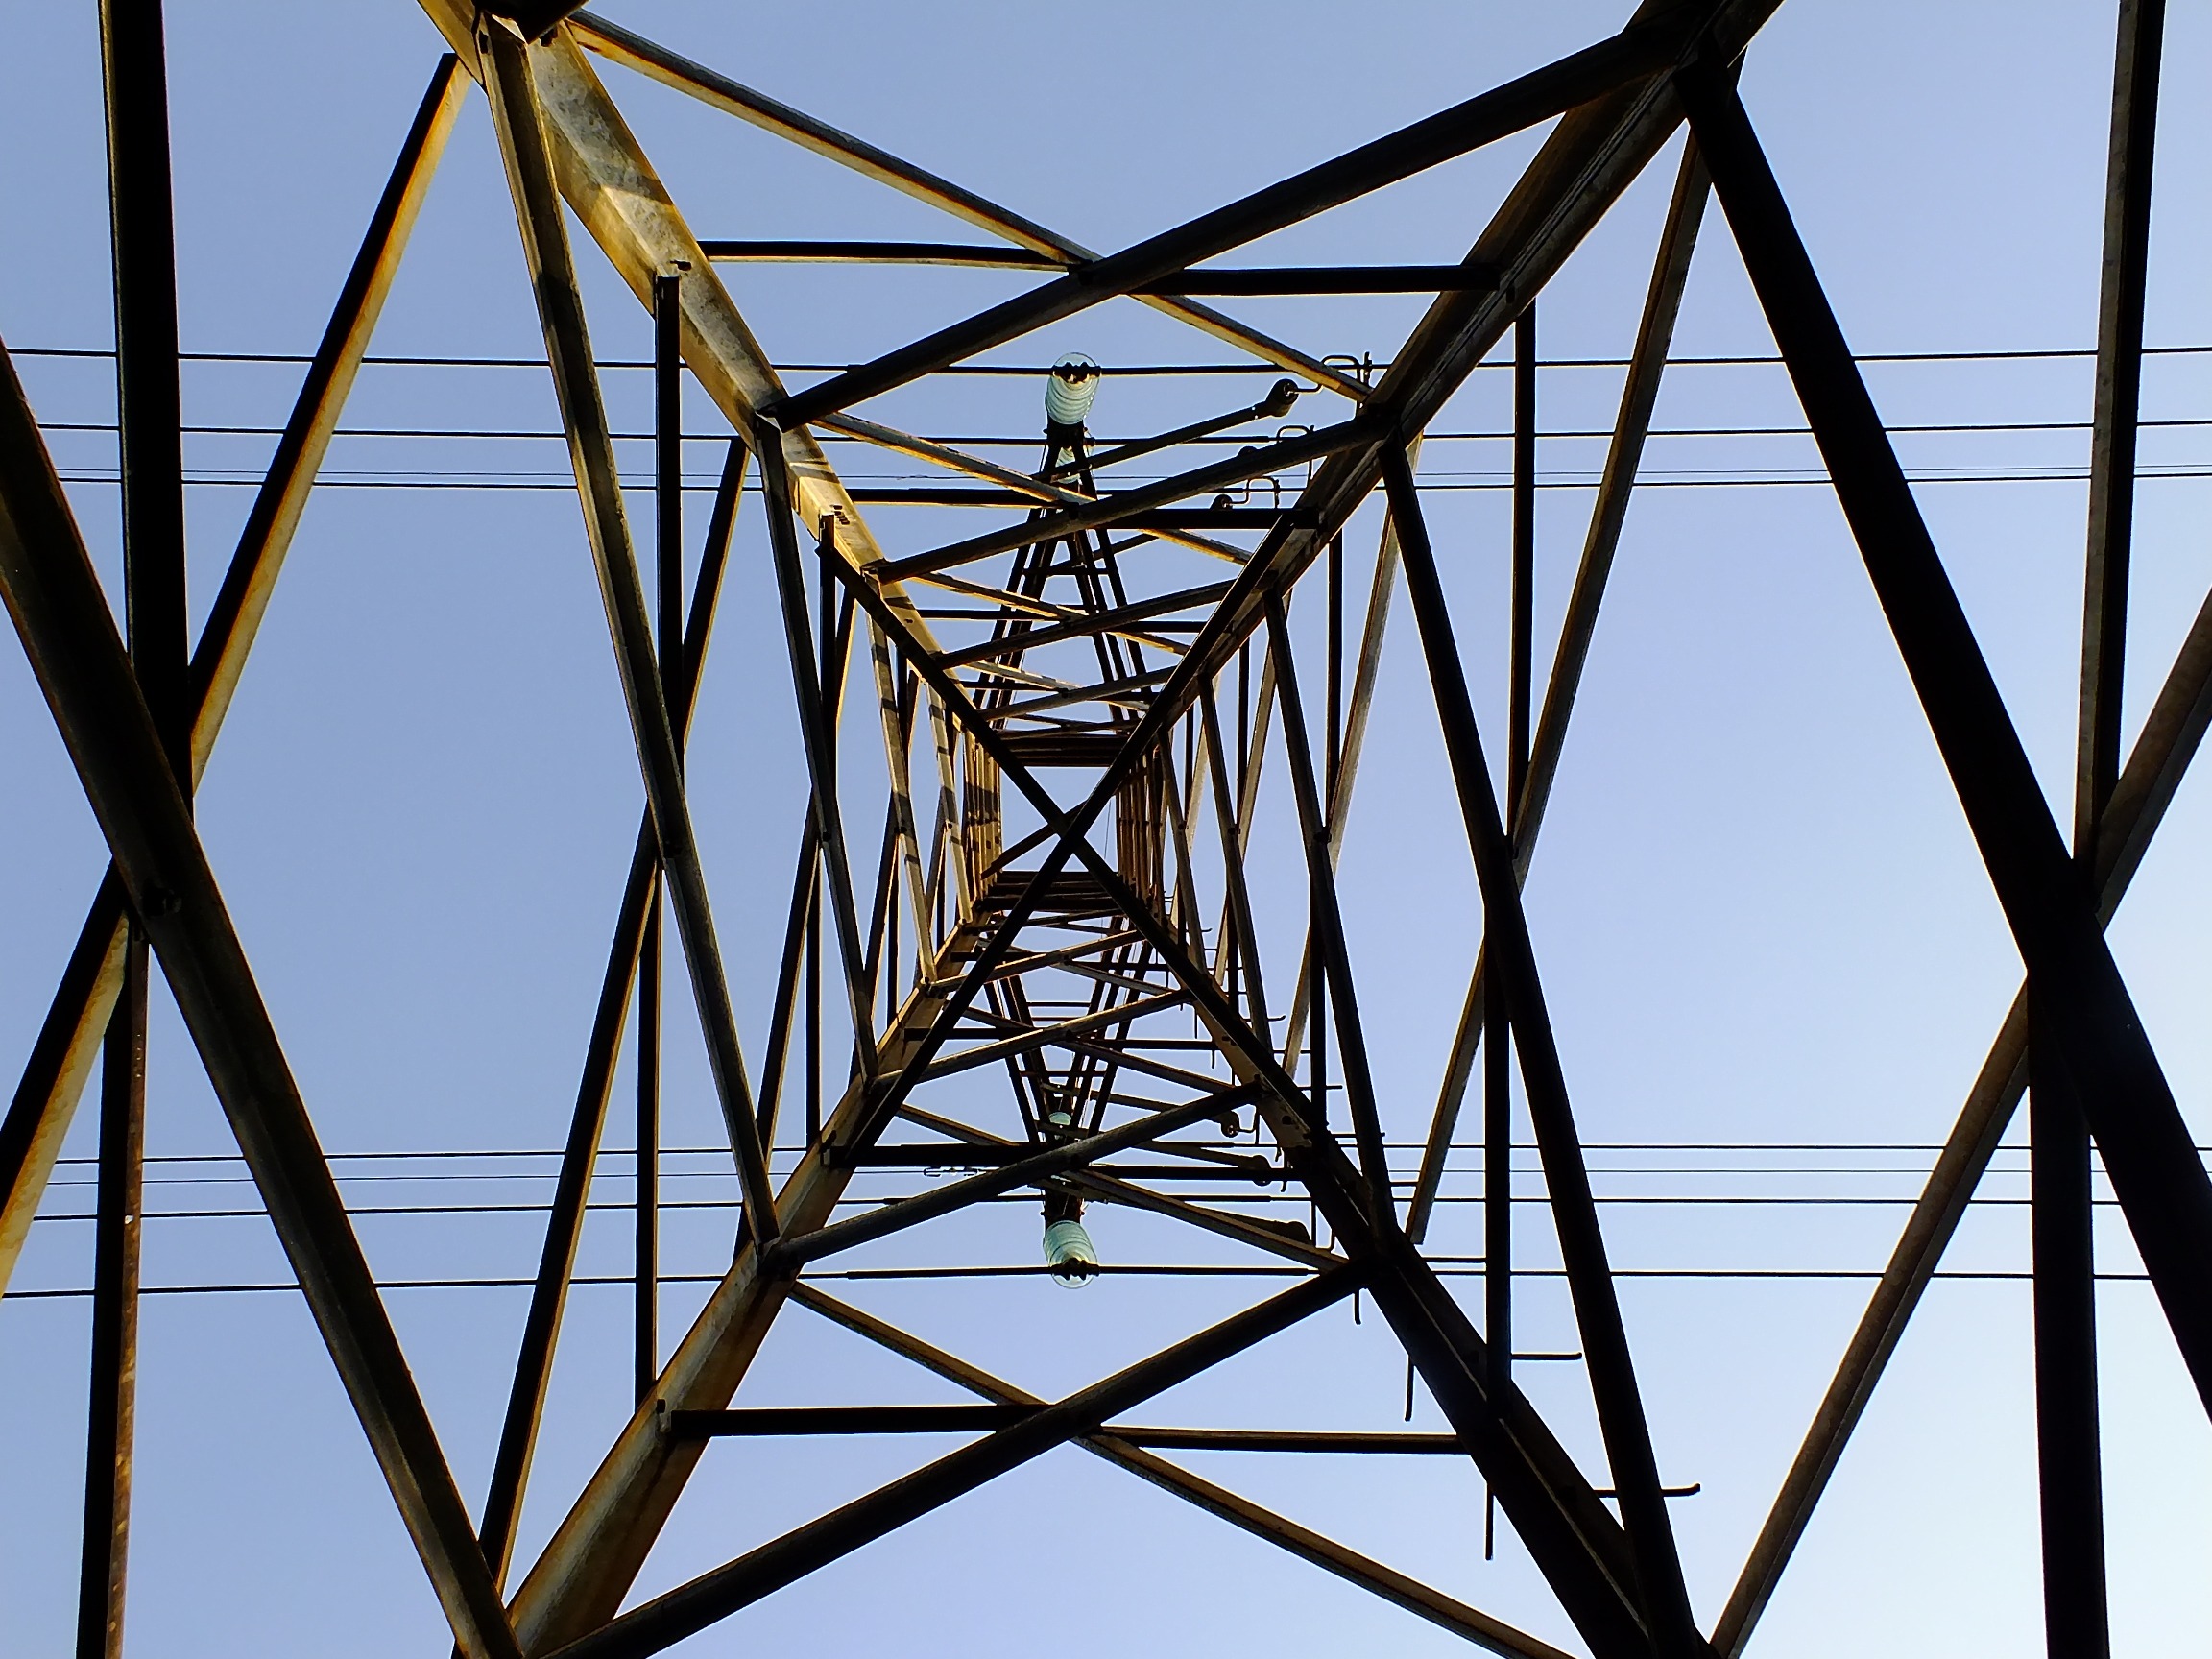
architecture, structure, sky, bridge, city, construction, line, tower, mast, contrast, electricity, lines, buildings, symmetry, transmission tower, truss bridge, outdoor structure, overhead power line